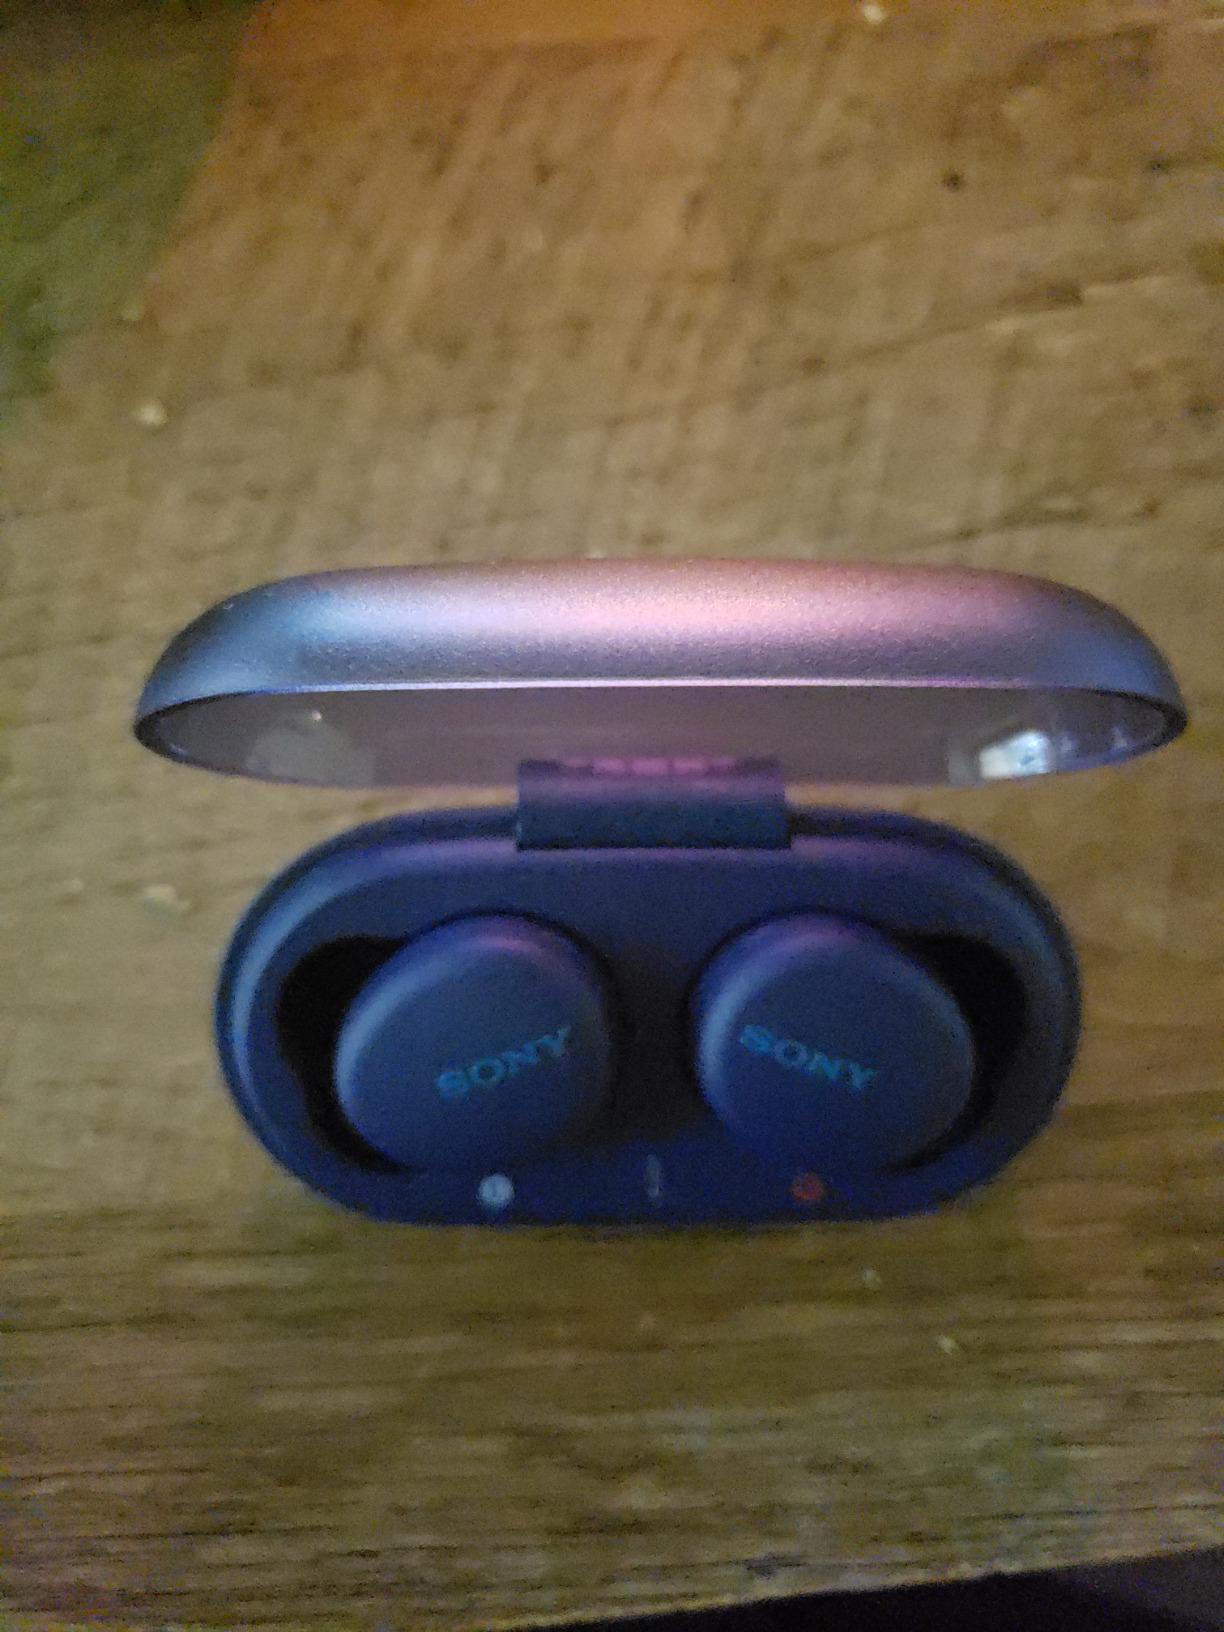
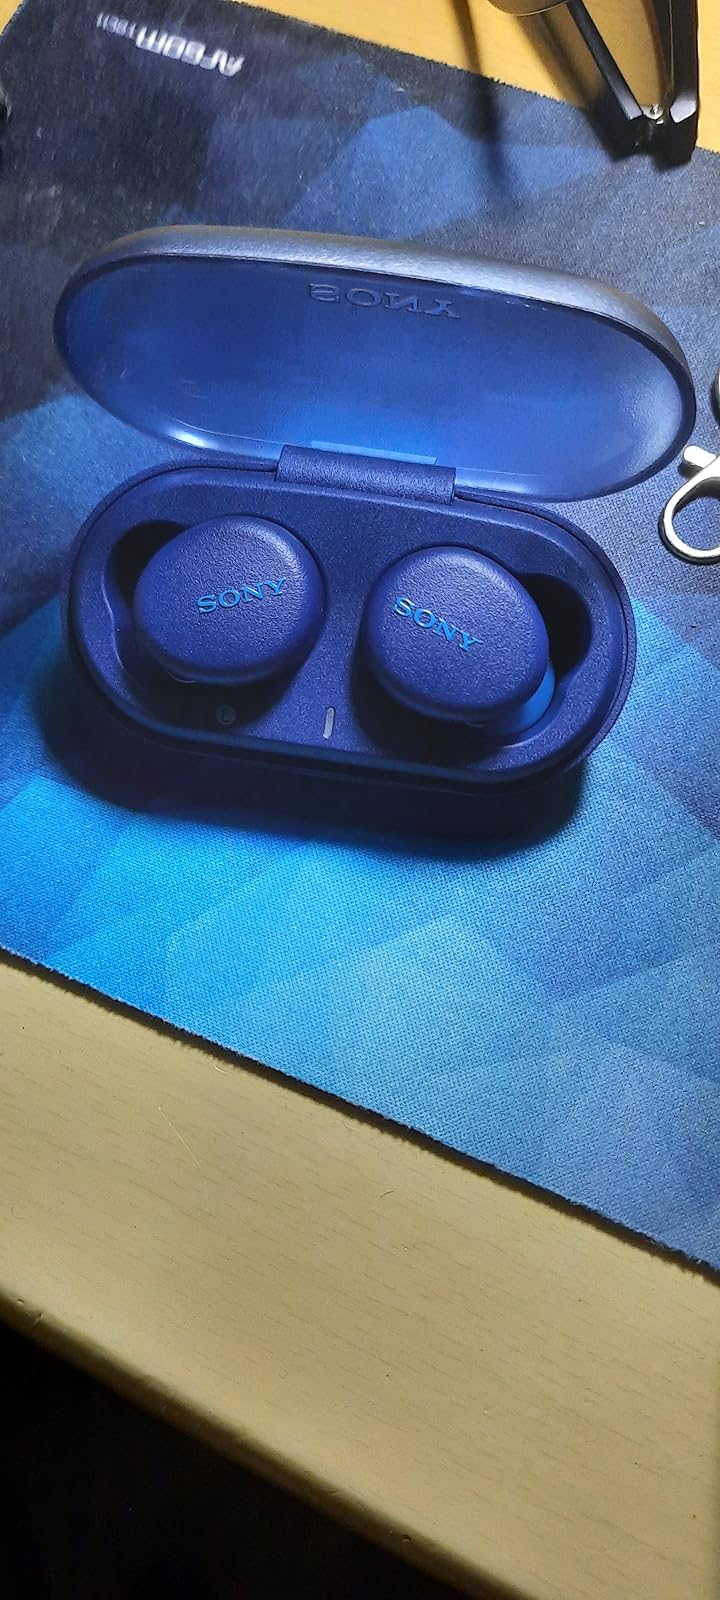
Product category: earbuds
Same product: yes